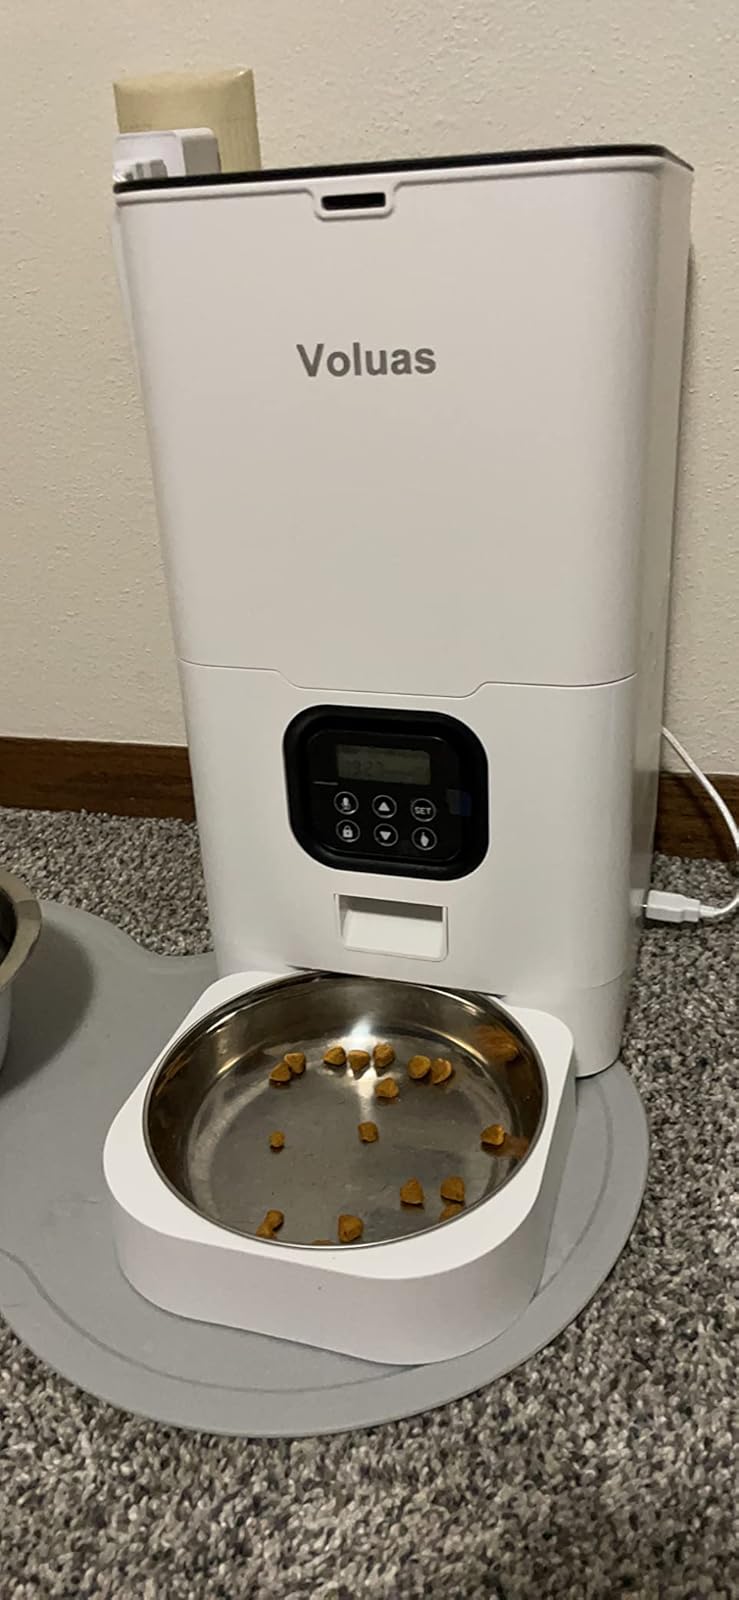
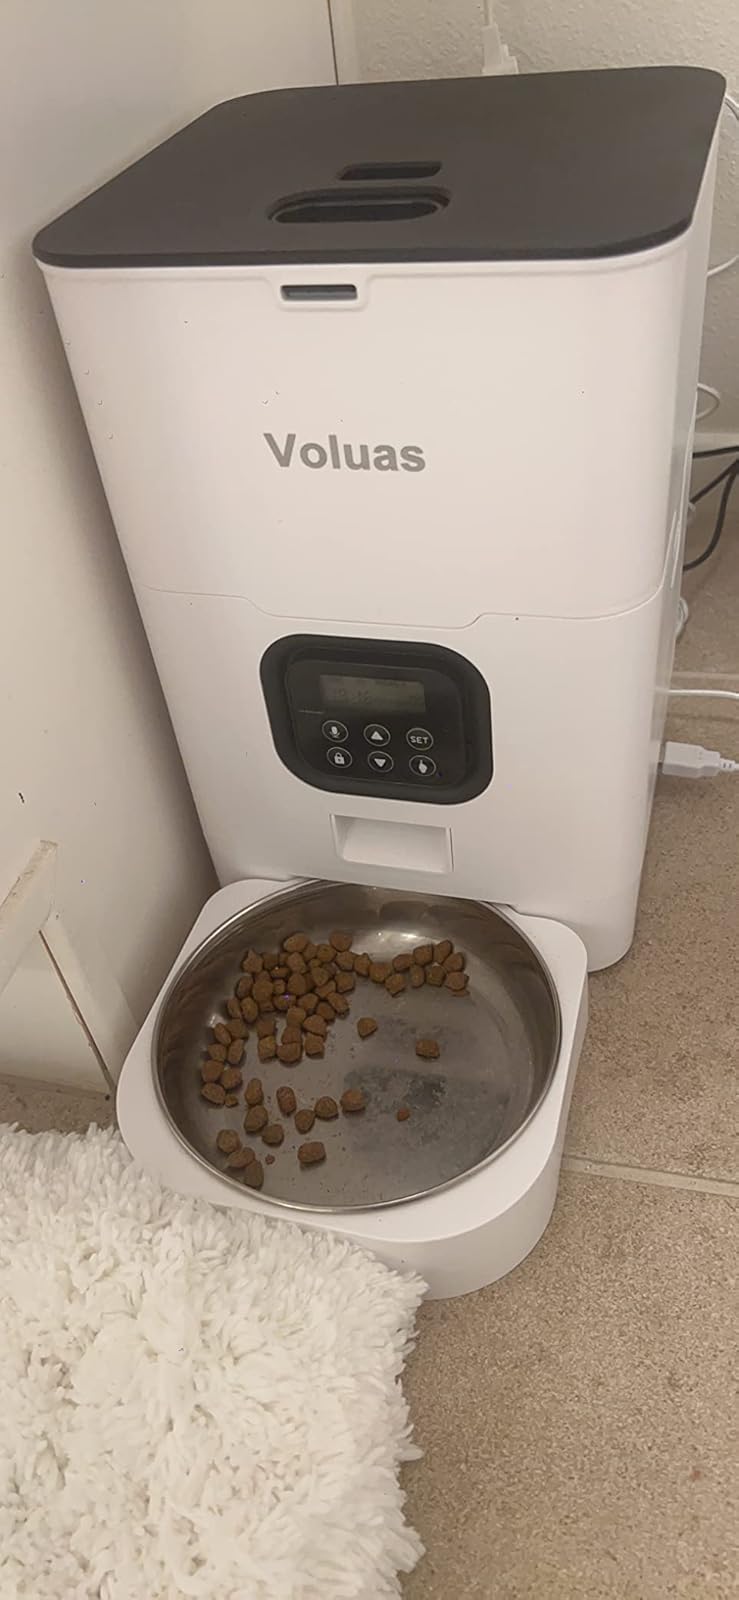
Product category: items_feeder
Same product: yes